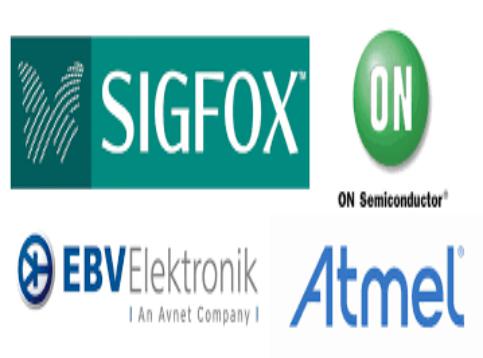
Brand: atamel
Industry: Medical